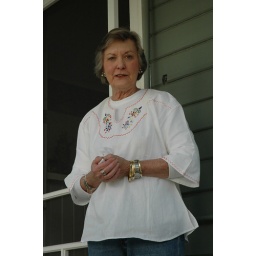
granny in her cute mexican shirt from Olvera street.